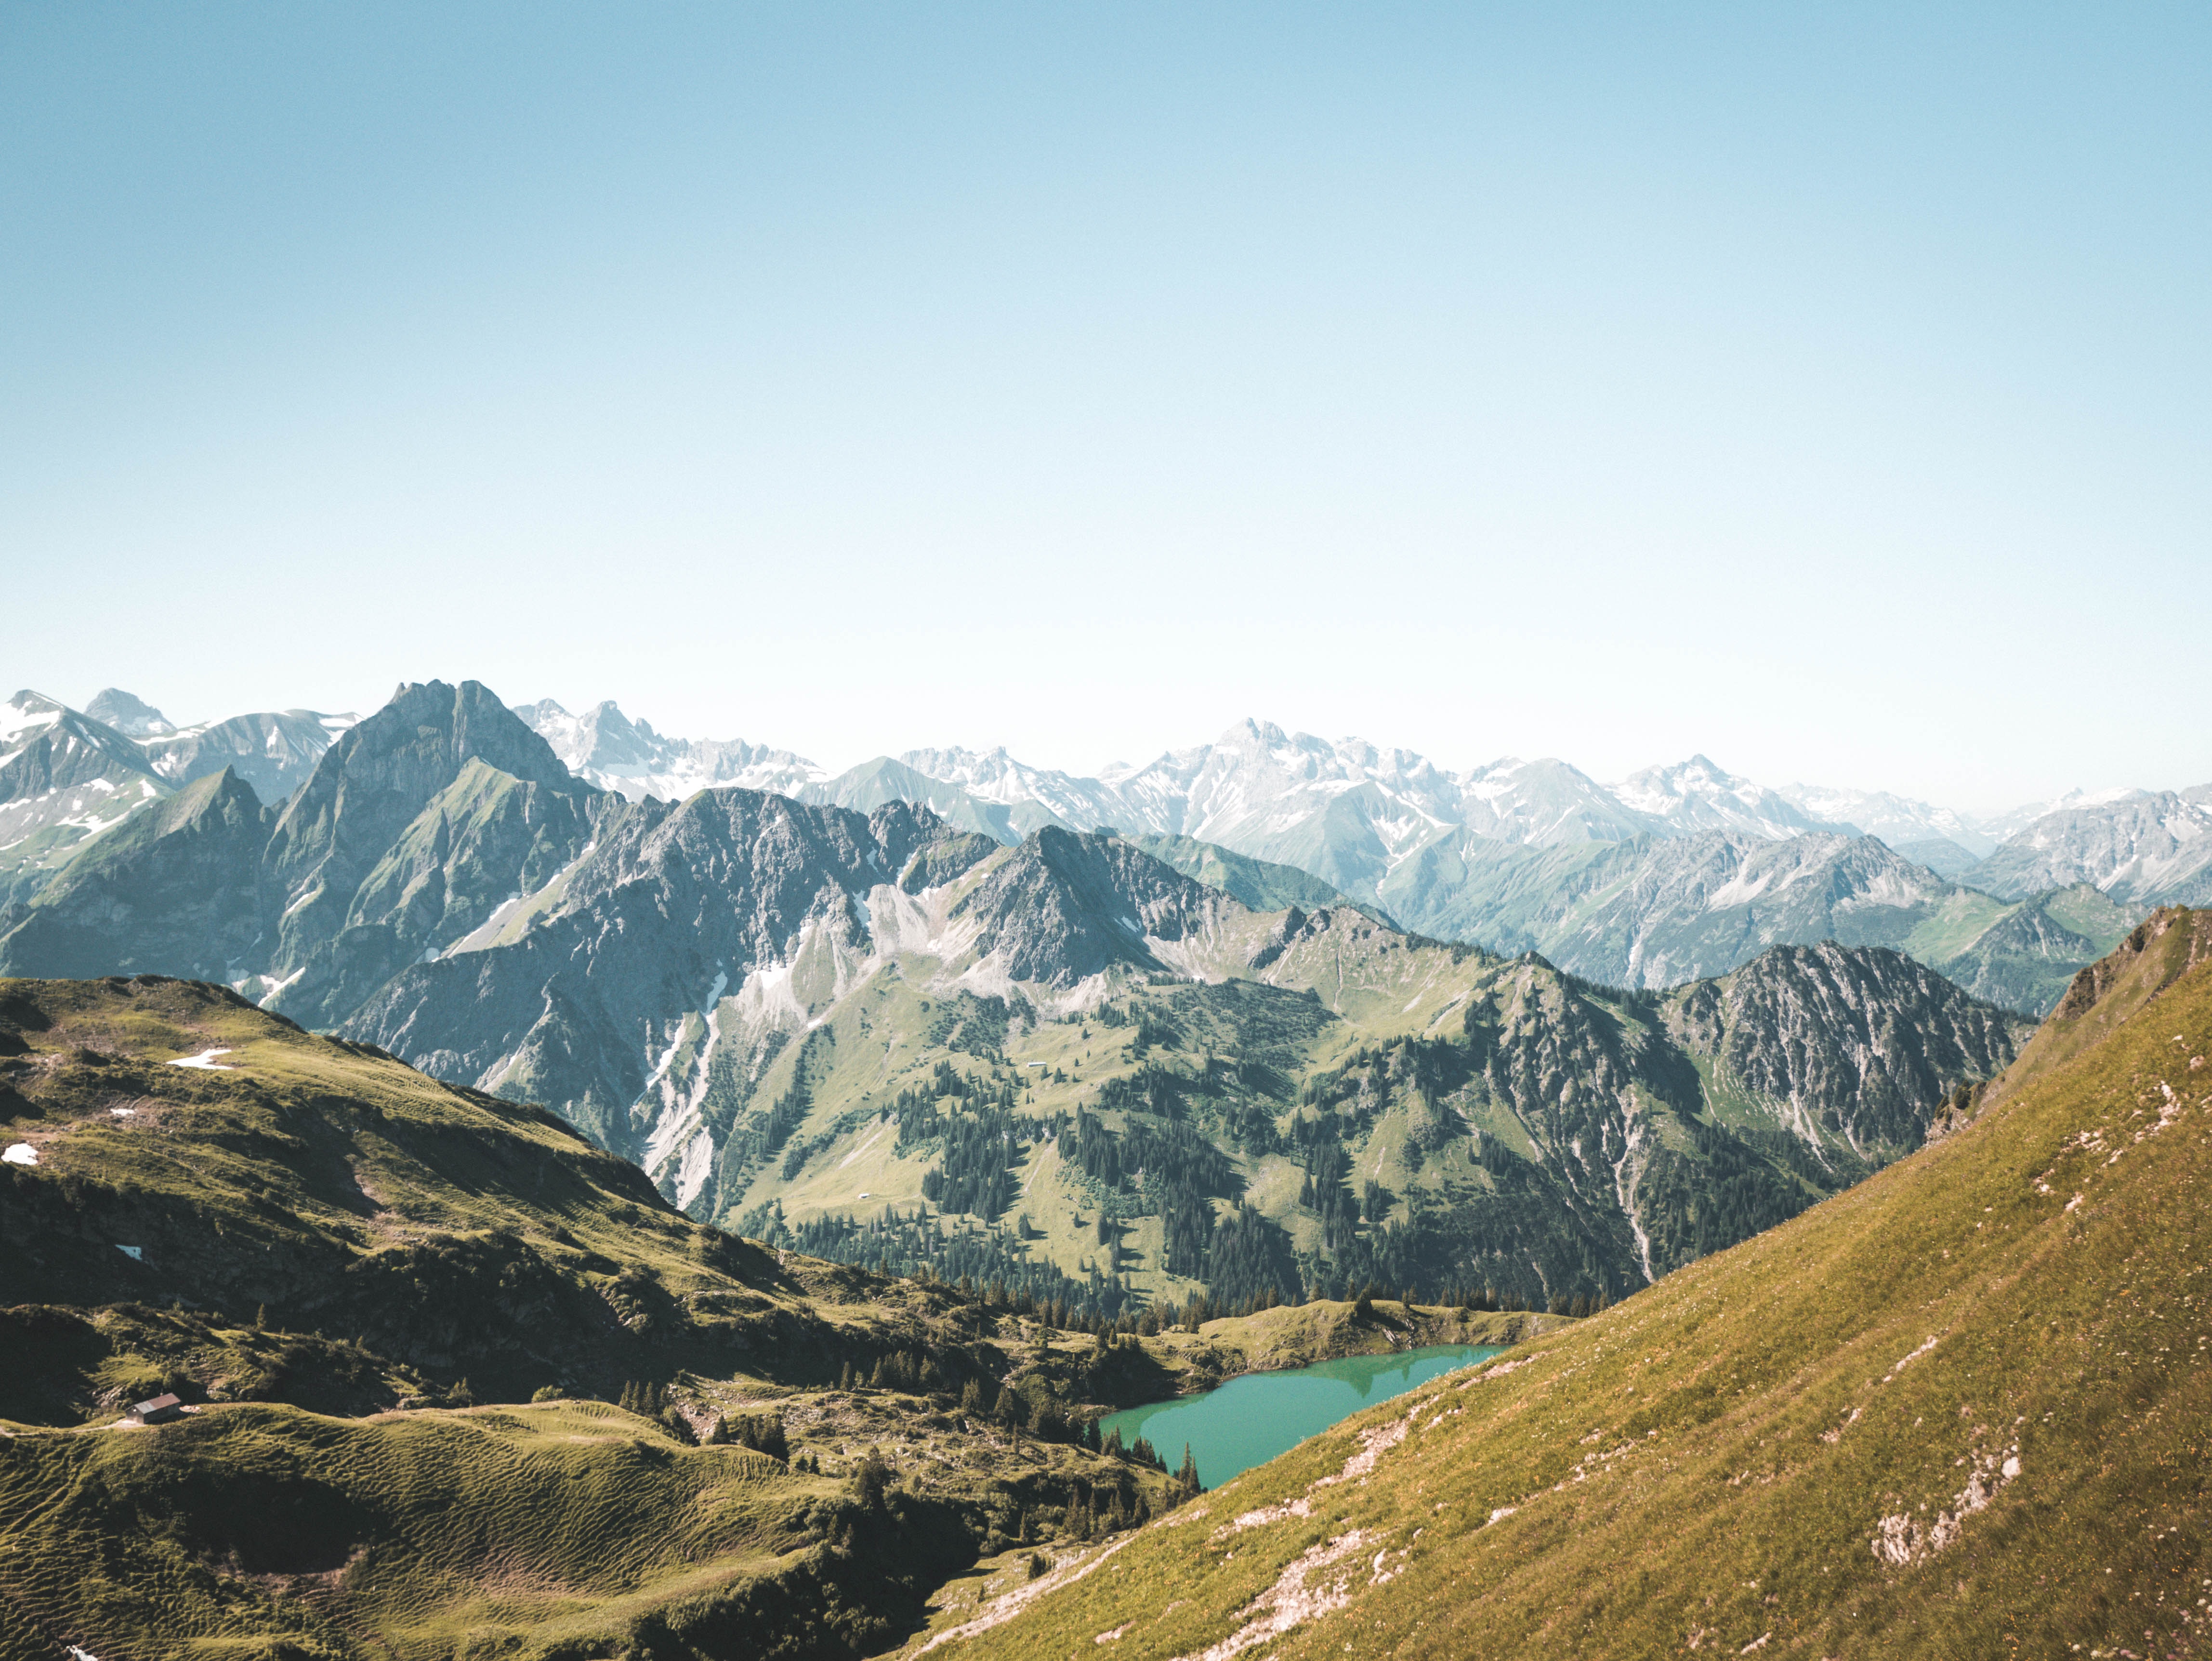
mountainous landforms, mountain, highland, mountain range, ridge, hill, alps, fell, wilderness, valley, sky, natural landscape, hill station, massif, ar te, summit, mountain pass, landscape, mount scenery, geology, grassland, terrain, photography, national park, cloud, moraine, tundra, slope, plateau, glacial landform